Linear particle accelerator

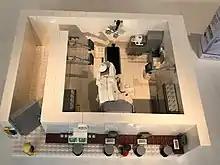
Aerial view of the Little LINAC Model

In 2019 a Little Linac model kit, containing 82 building blocks, was developed for children undergoing radiotherapy treatment for cancer. The hope is that building the model will alleviate some of the stress experienced by the child before undergoing treatment by helping them to understand what the treatment entails. The kit was developed by Professor David Brettle, Institute of Physics and Engineering in Medicine (IPEM) in collaboration with manufacturers Best-Lock Ltd. The model can be seen at the Science Museum, London.